Bulletstorm

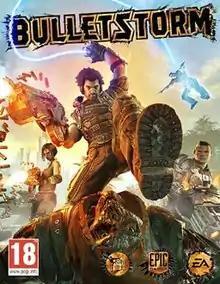

Bulletstorm is a 2011 first-person shooter game developed by People Can Fly and Epic Games and published by Electronic Arts (EA). The video game is distinguished by its system of rewarding players with "skillpoints" for performing increasingly creative kills. "Bulletstorm" does not have any competitive multiplayer modes, preferring instead to include cooperative online play and score attack modes. Set in the 26th century, the game's story follows Grayson Hunt, a space pirate and former black ops soldier who gets shot down on a war-torn planet while trying to exact revenge on General Sarrano, his former commander who tricked him and his men into committing war crimes and assassinating innocents.